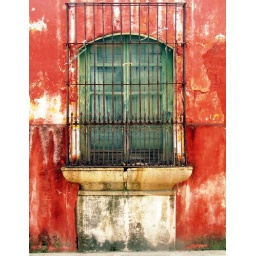
A window on a street in Antigua, Guatemala.